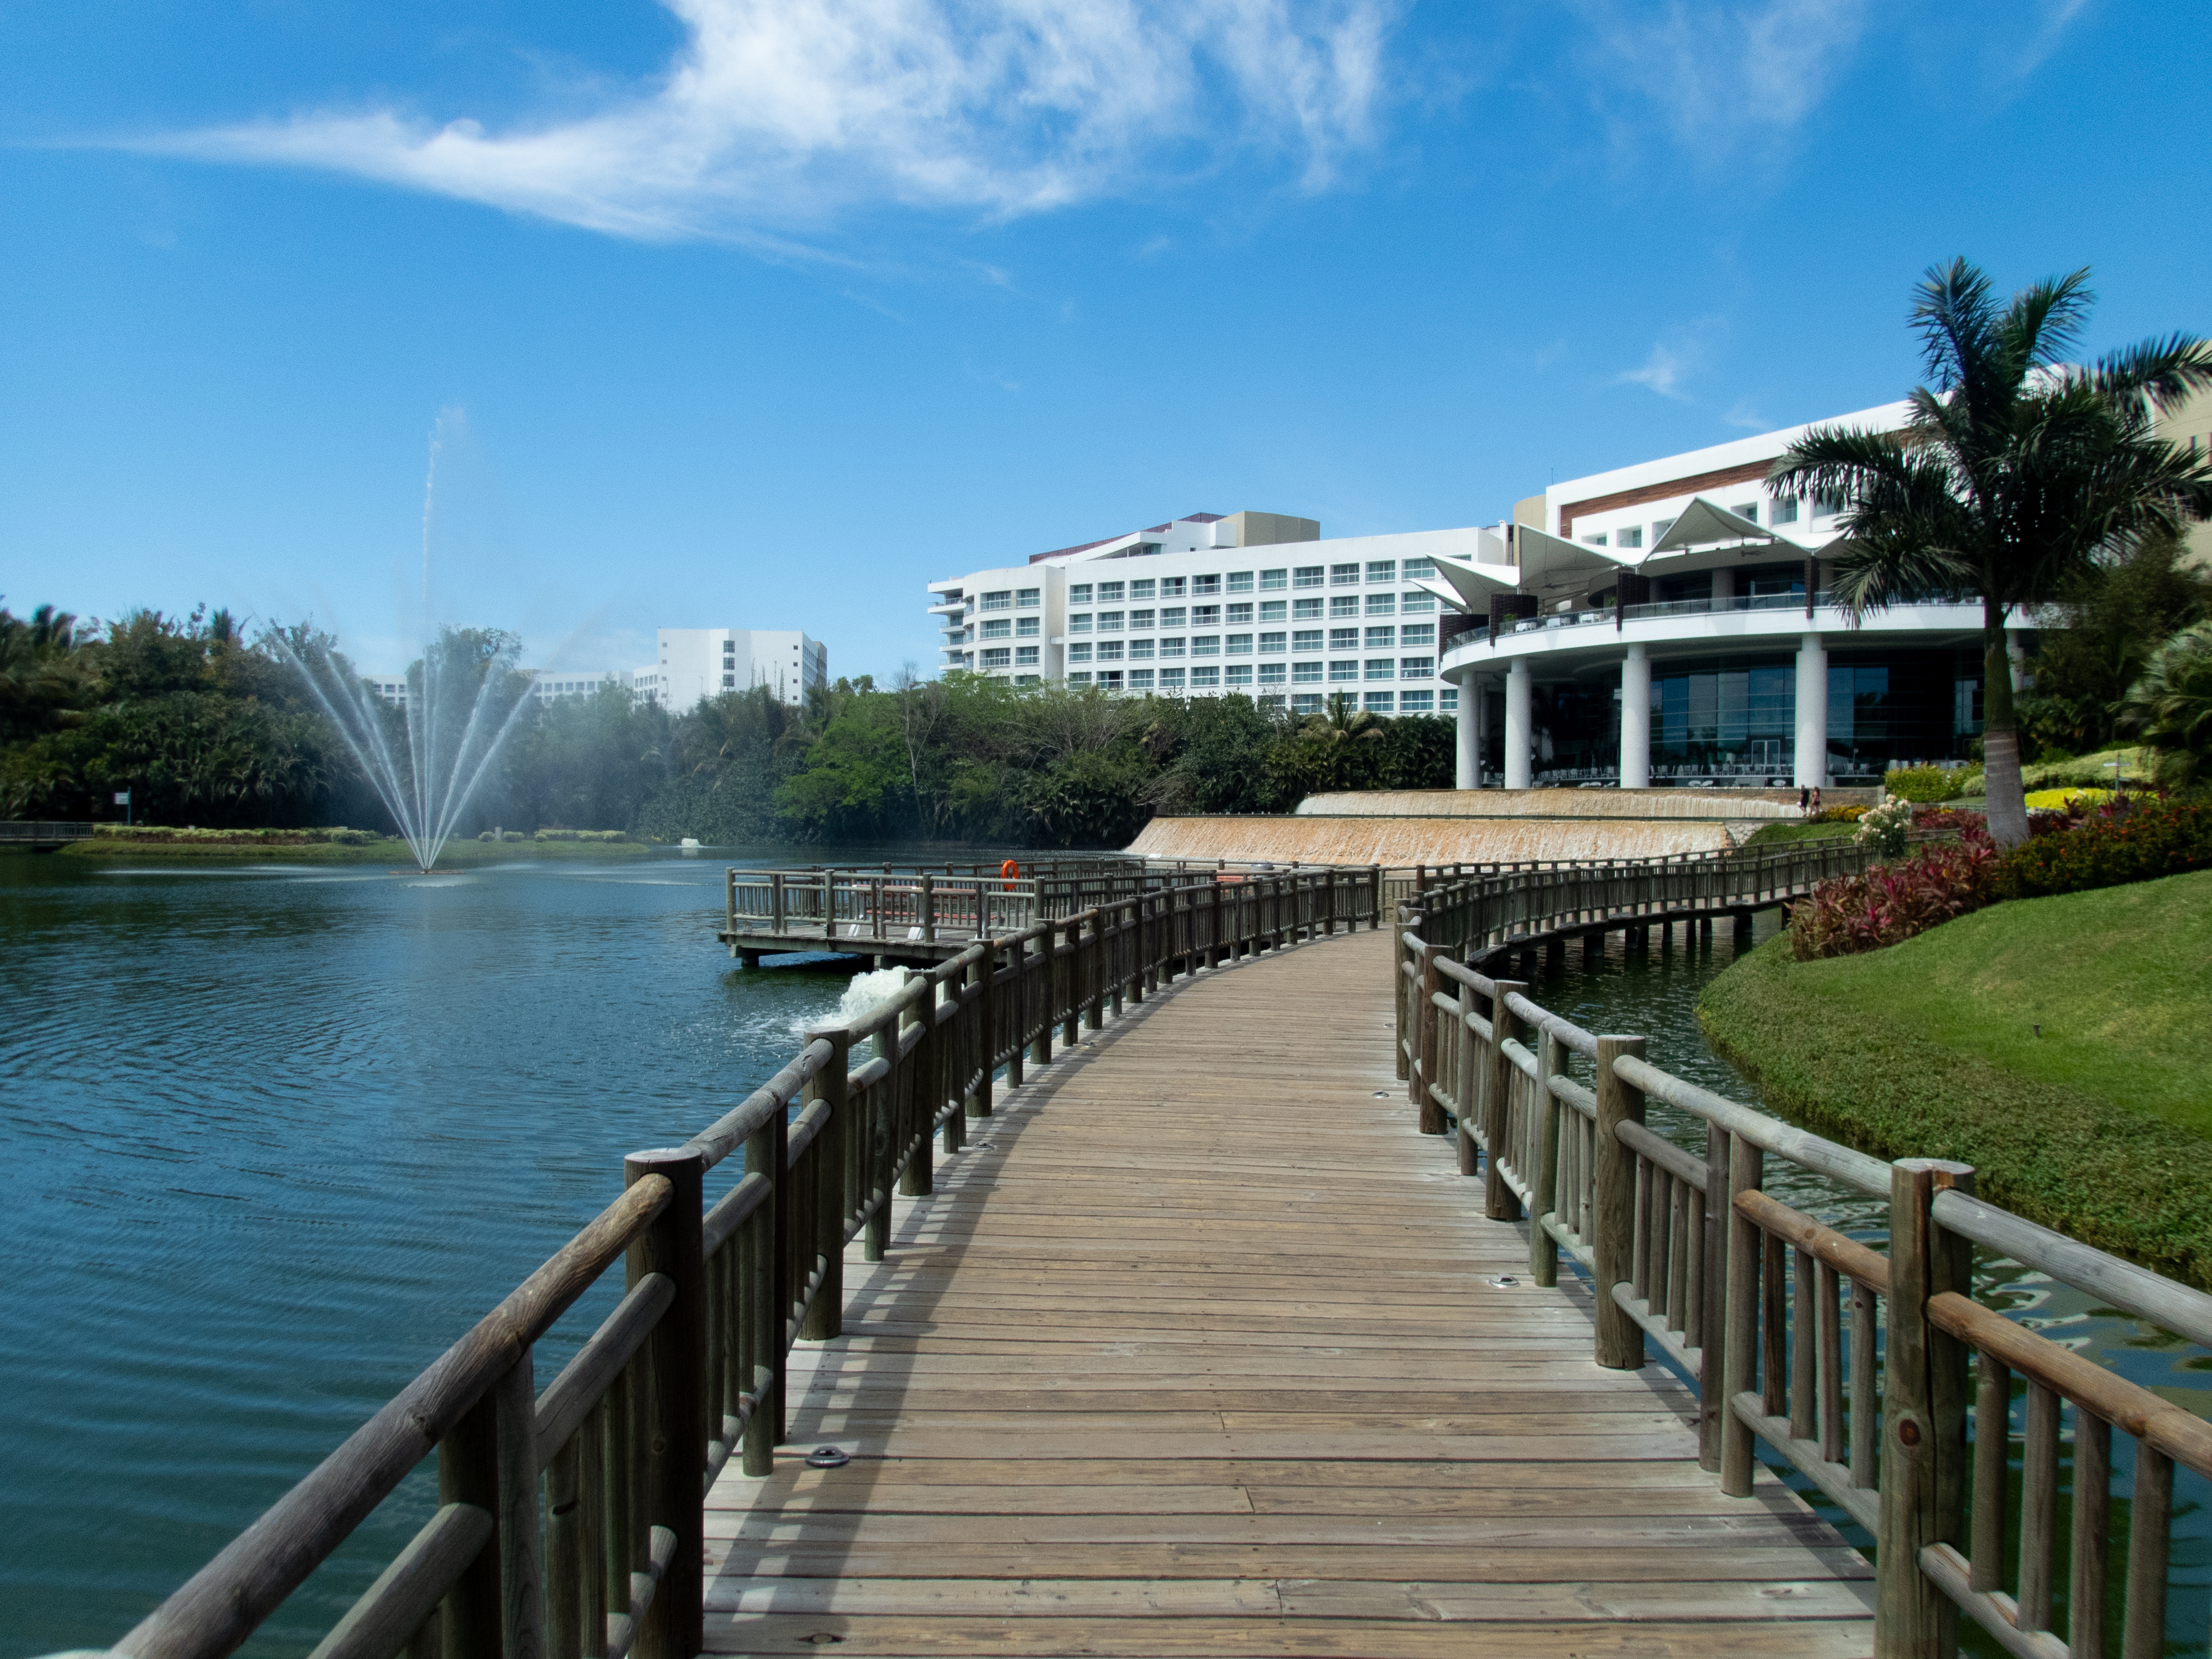
beach, hotel, tropic, water, bridge, boardwalk, walkway, sky, natural landscape, architecture, tree, real estate, pier, river, lake, landscape, cloud, building, dock, house, tourism, vacation, home, city, nonbuilding structure, bay, tropics, tourist attraction, ocean, resort, reservoir, coast